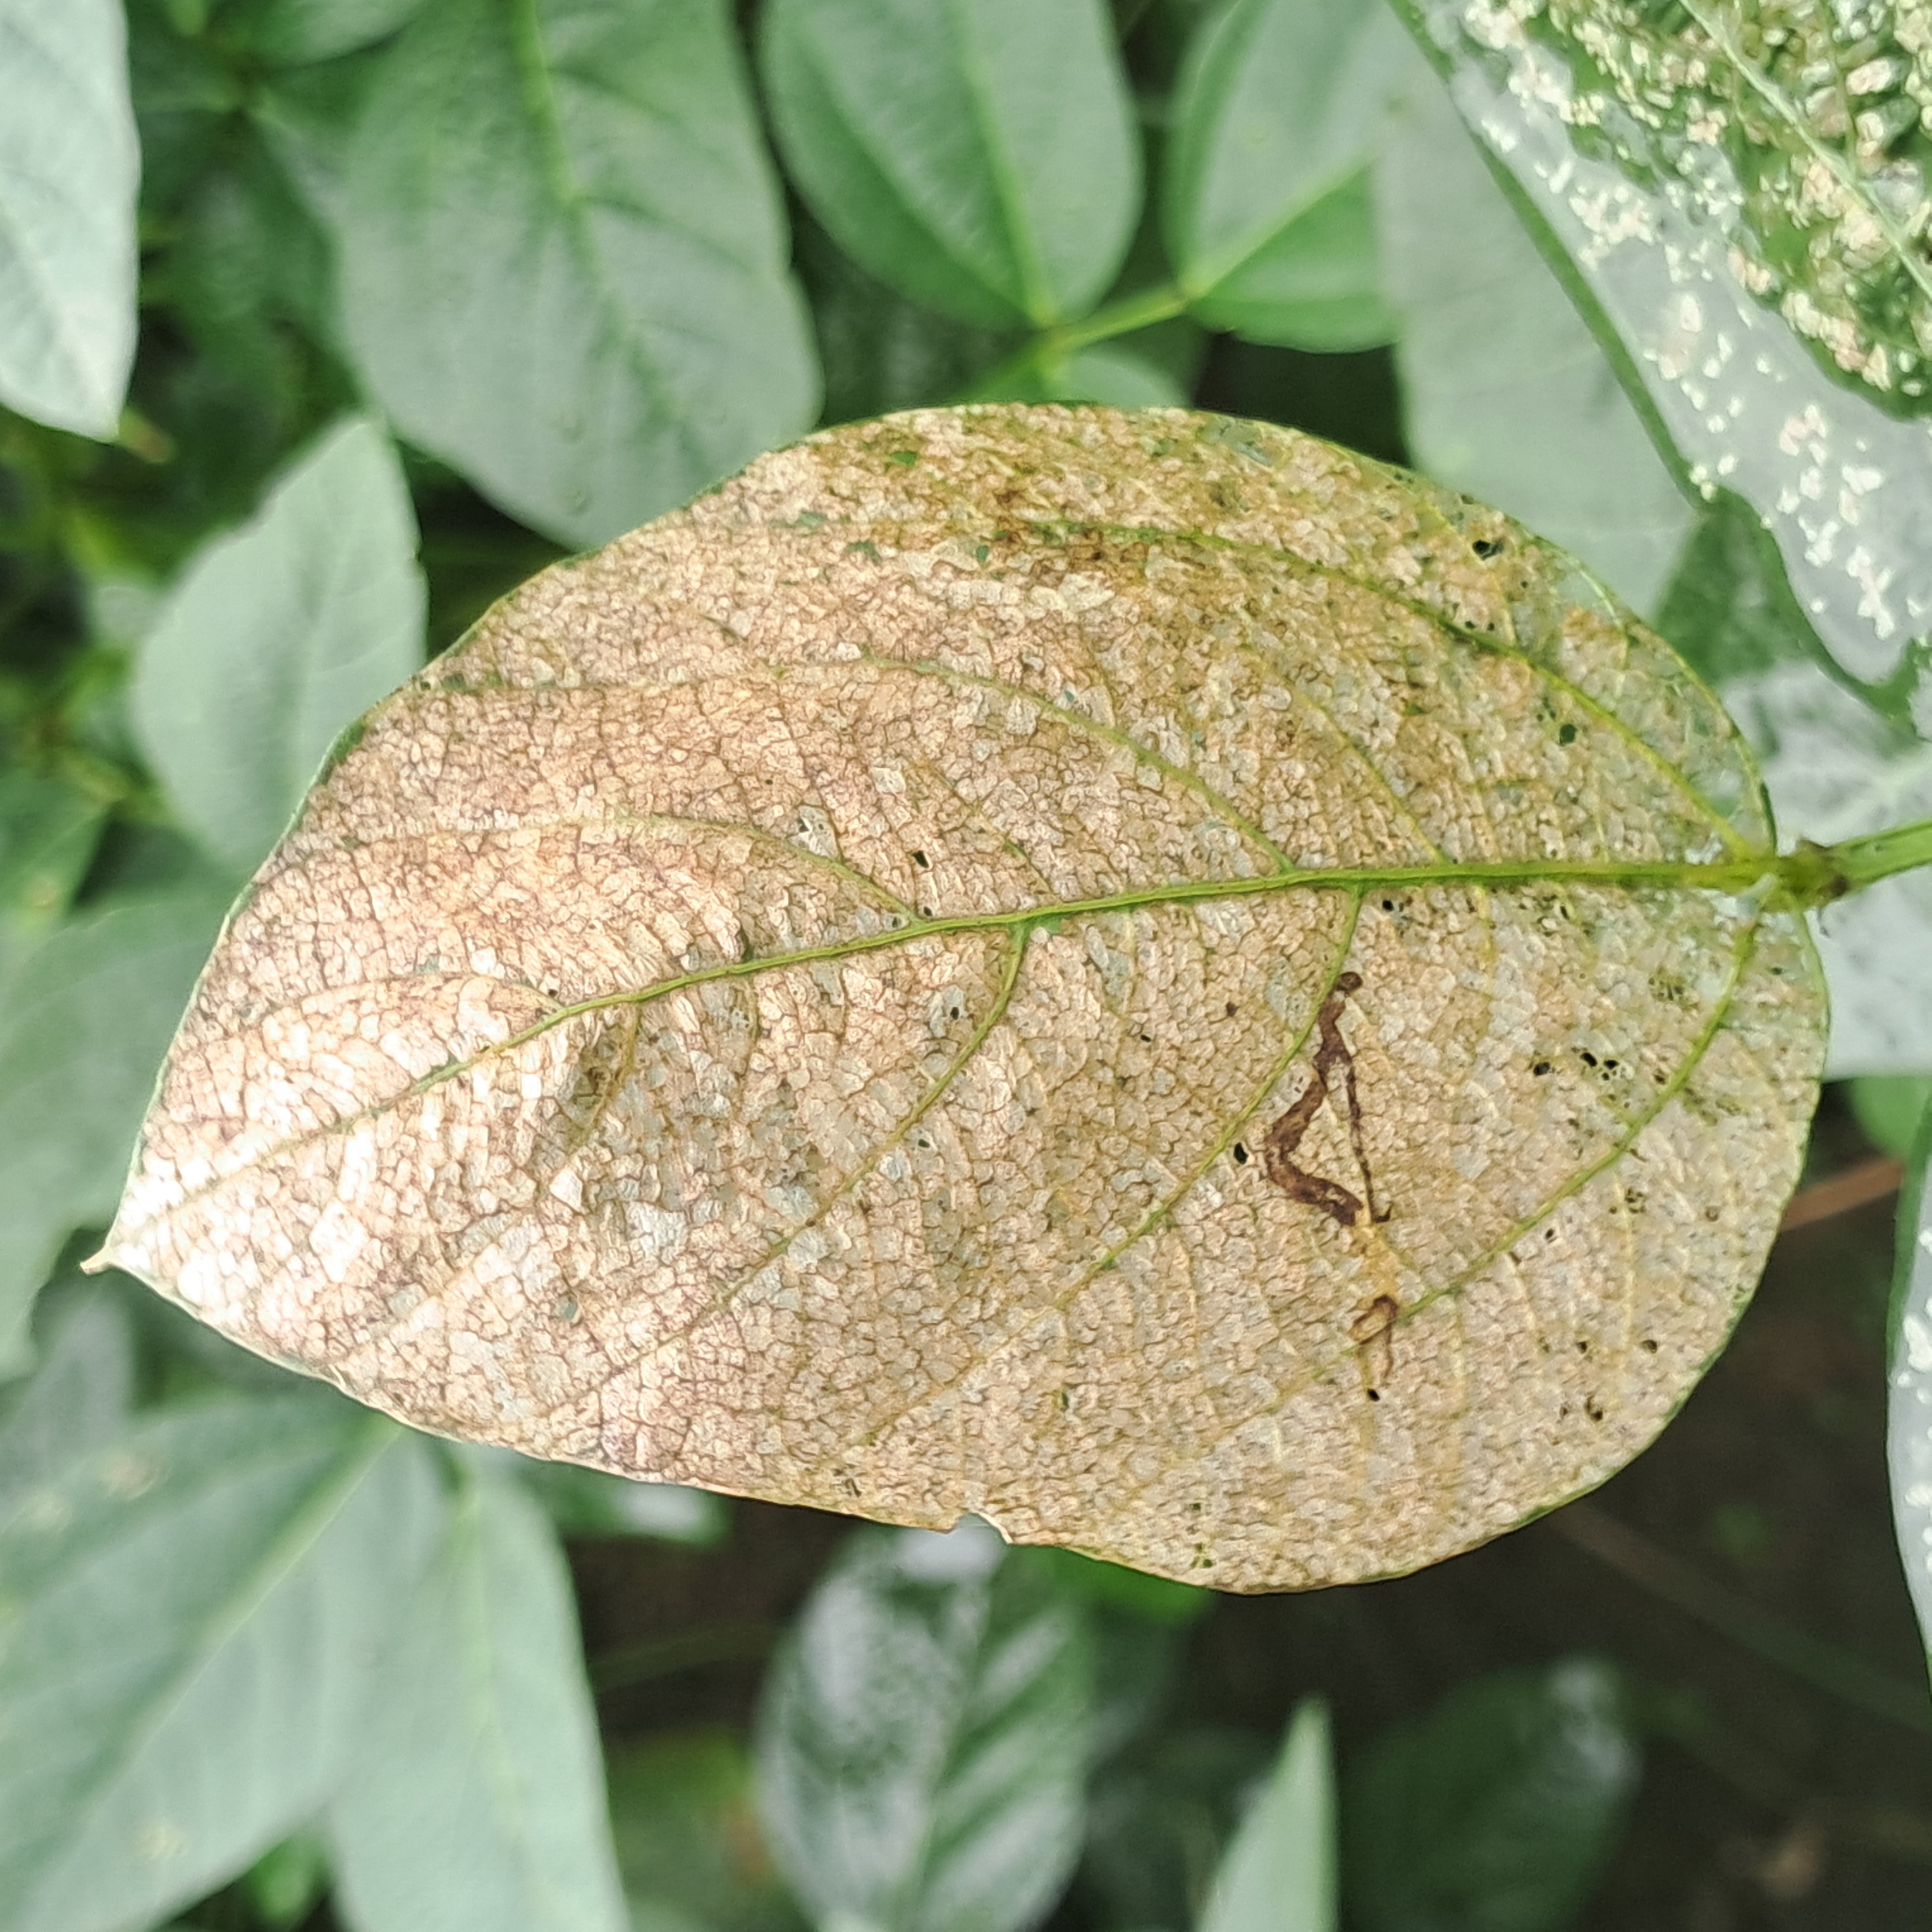
Label: Caterpillar_Semilooper_Pest